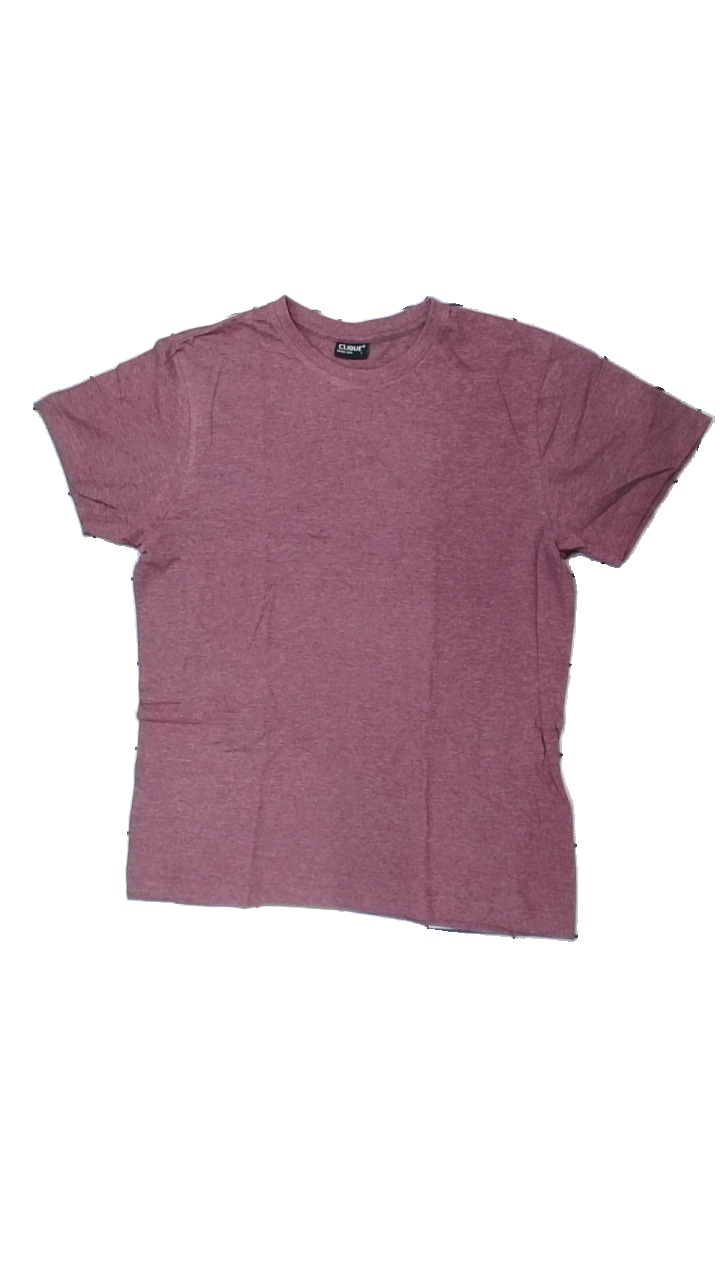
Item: T-shirt (Men)
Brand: Clique
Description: t-shirt
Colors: Red
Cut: C-collar
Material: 64% polyester 36% bomull
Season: All
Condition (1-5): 5
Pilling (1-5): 4
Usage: Reuse
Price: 50-100